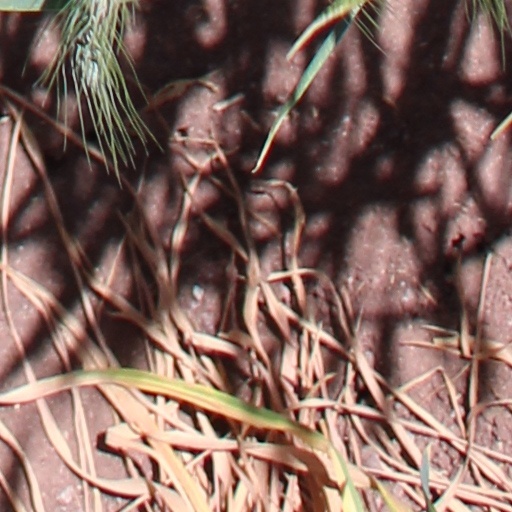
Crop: wheat